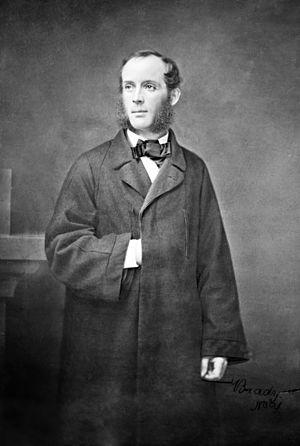
Frederic Edwin Church, né à Hartford le 4 mai 1826 et mort le 7 avril 1900 à Greenport, est un peintre paysagiste américain. Il est une figure centrale de « l'Hudson River School » qui regroupait des paysagistes américains.
L'Hudson River School est un mouvement artistique informel né aux États-Unis au XIXᵉ siècle, initié par un groupe de peintres du paysage influencés par le romantisme et fascinés par la nature et les grands espaces américains.